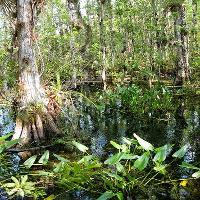
Weather: sun or clear